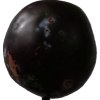
Label: plum